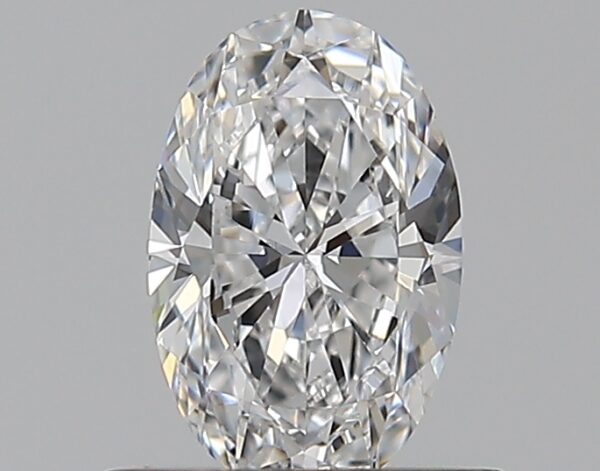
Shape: oval
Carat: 0.51
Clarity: VS1
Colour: D
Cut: EX
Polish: EX
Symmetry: VG
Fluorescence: N
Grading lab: GIA
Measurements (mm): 6.58 x 4.24 x 2.65